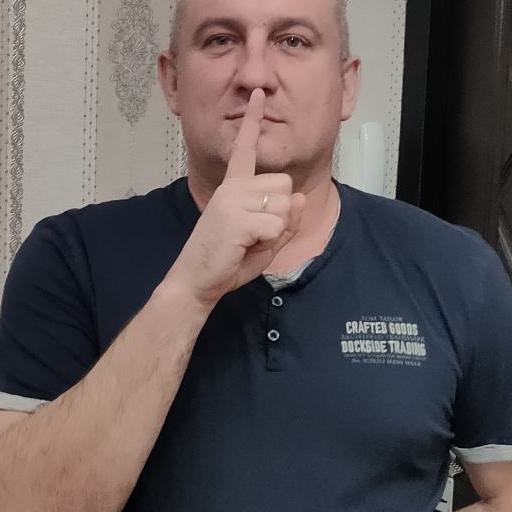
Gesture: mute